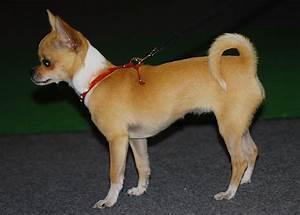
dog